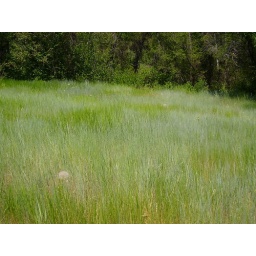
I loved the two-toned green of the meadow here. The grass was silvery-blue-green in places, and bright-green in others.